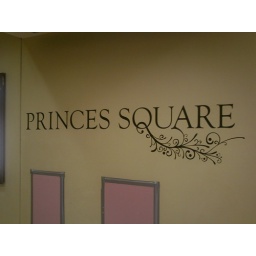
Stylish and sophisticated shopping mall, housed in 19th century stone-cleaned building with 20th century glass atrium.